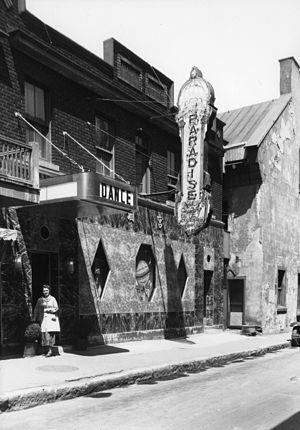
Photo du Cabaret Chinese Paradise (Montréal, Canada), Année 1930
Montréal, ville d'Amérique du Nord reconnue pour son aspect cosmopolite, est également convoitée par les touristes du monde entier pour la qualité et la diversité de sa vie nocturne. Montréal se classe dans les meilleures positions sur plusieurs palmarès voulant déterminer les villes les plus branchées et intéressantes du monde pour la vie nocturne.
L’histoire des cabarets montréalais s'étend du début des années 1920 aux années 1970. Ils ont créé, sans conteste, un phénomène social, économique et culturel qui a contribué à transformer radicalement le milieu du spectacle montréalais et québécois.